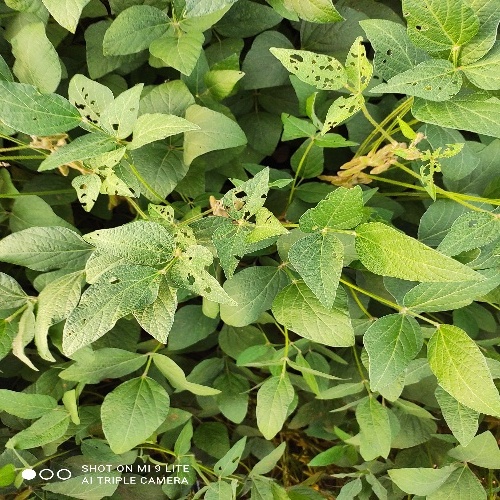
Label: Caterpillar